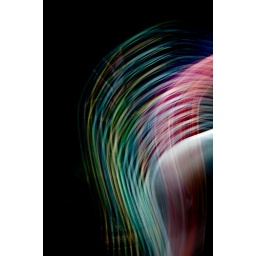
slow flash of house plant and computer monitor post processing in lightroom and photoshop